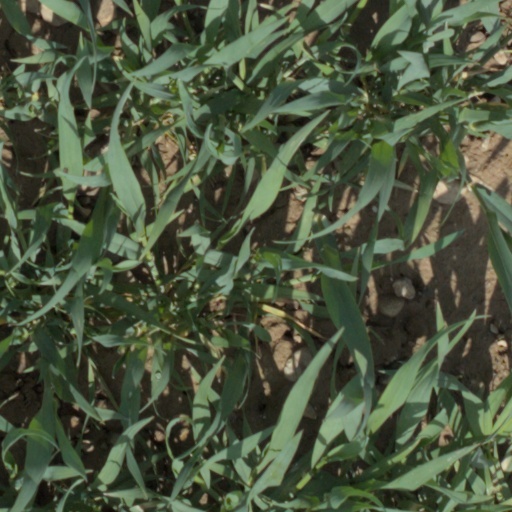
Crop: wheat